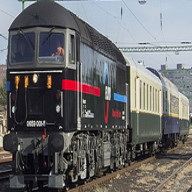
Vehicle type: Trains